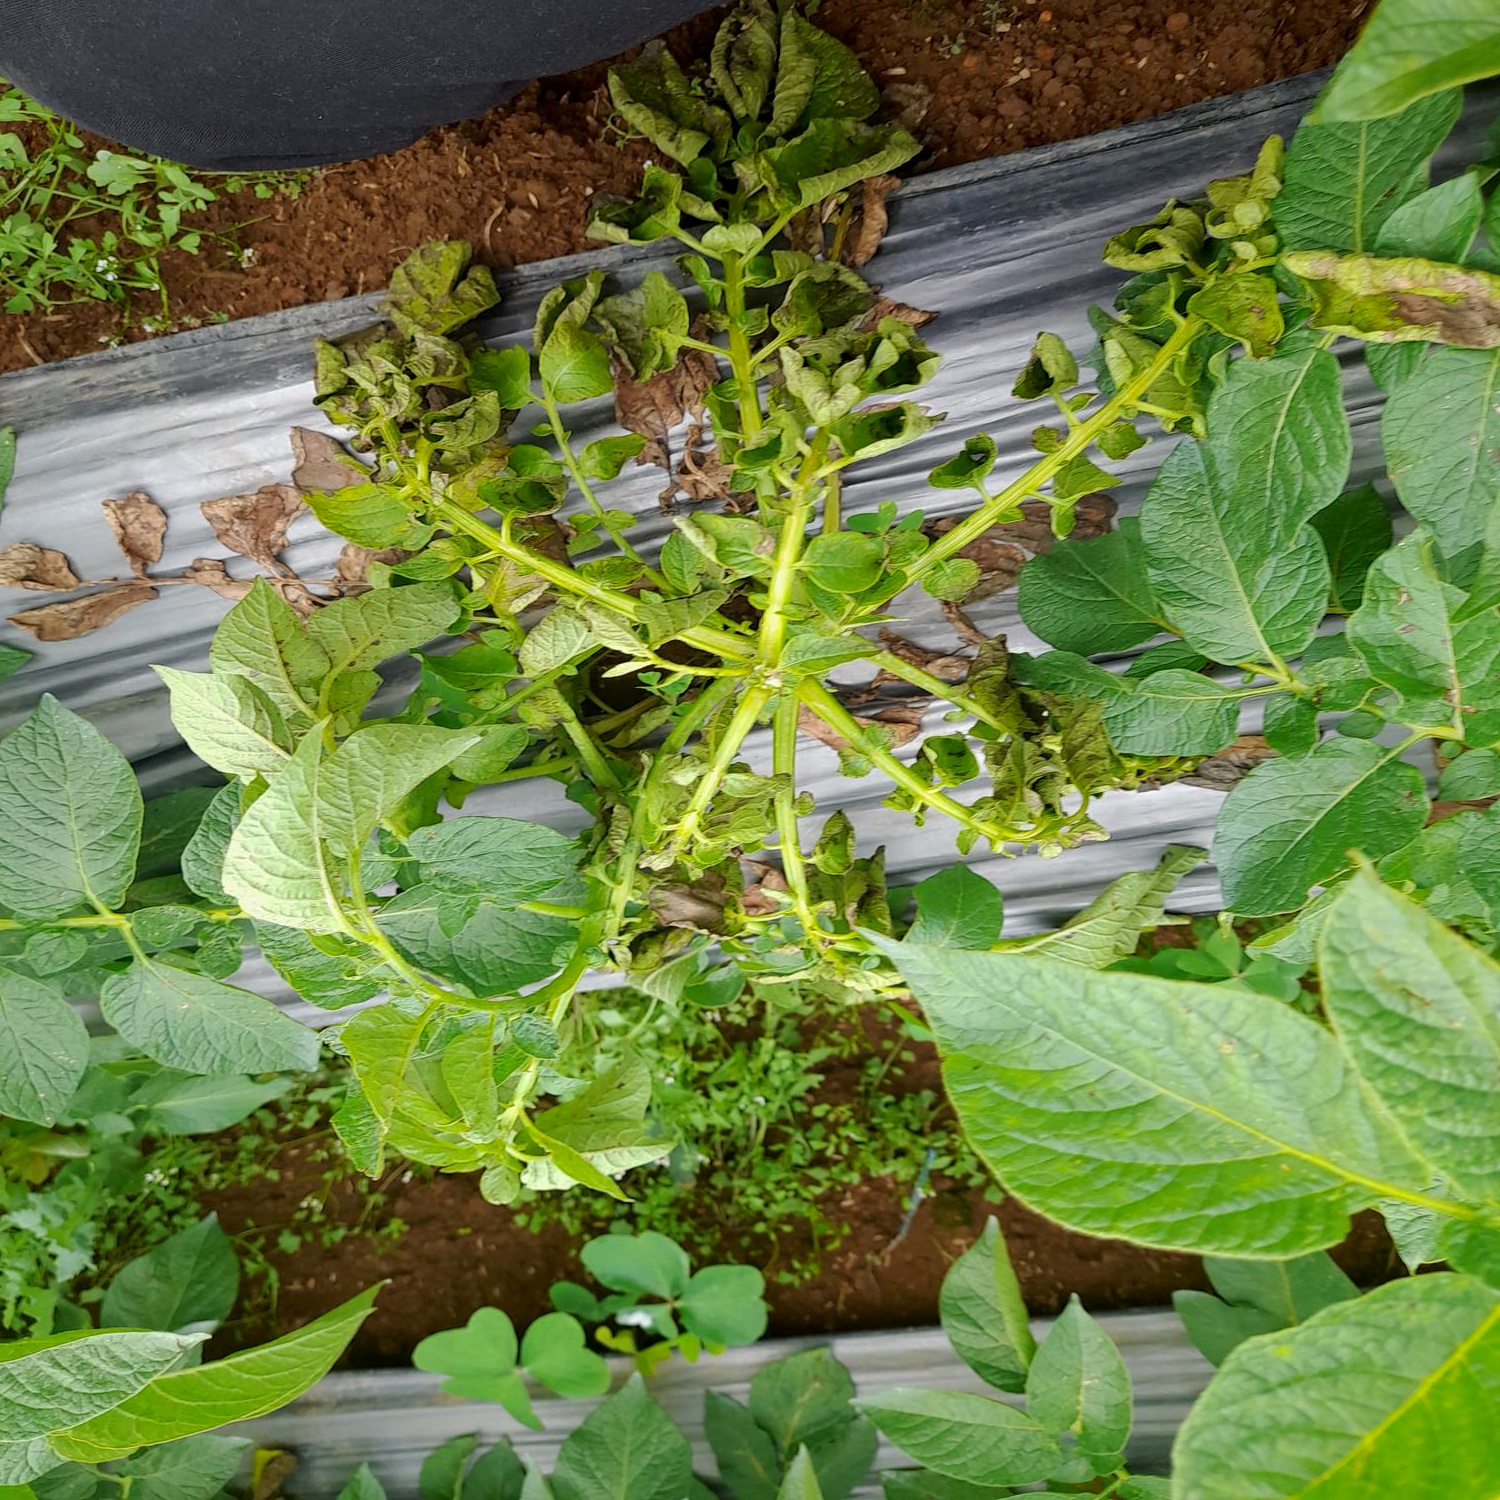
Etiqueta: Pudricion_Parda